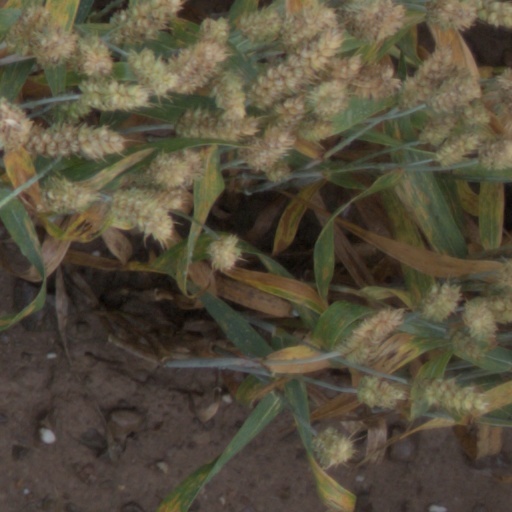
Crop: wheat